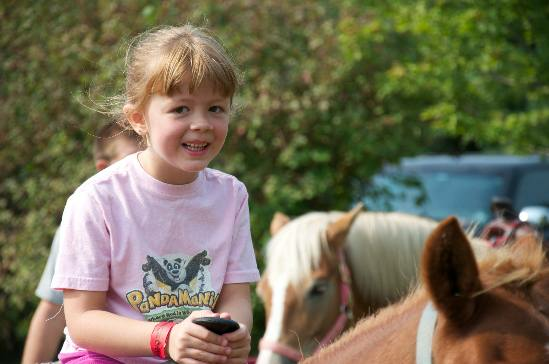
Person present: Yes